Big City (1937 film)

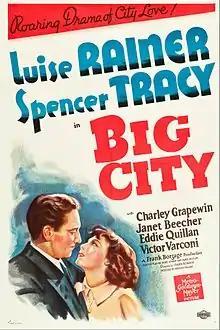
Theatrical release poster

Big City is a 1937 American drama film directed by Frank Borzage and starring Luise Rainer and Spencer Tracy. The film was also released as "Skyscraper Wilderness".